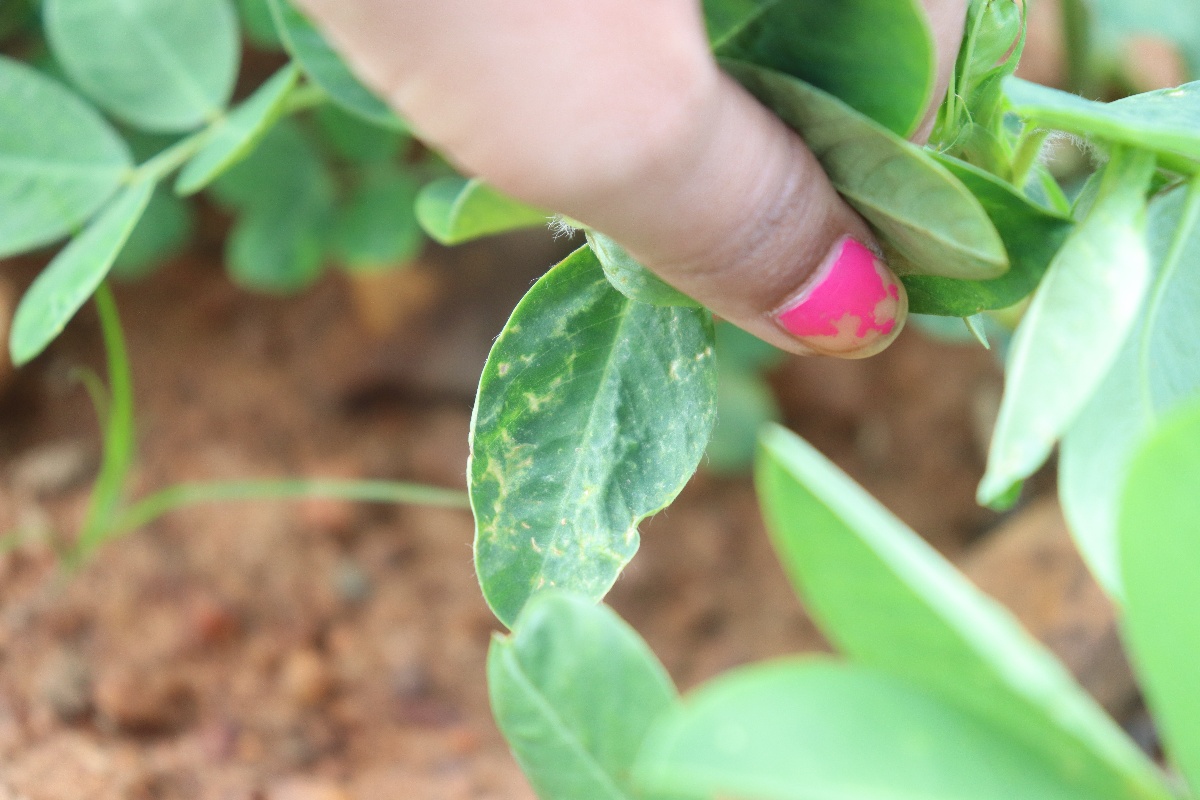
Label: healthy leaf